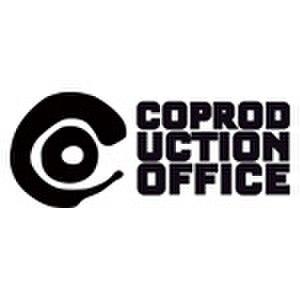
Logo, Coproduction Office
Coproduction Office est un label européen d'origine allemande qui produit et commercialise des films d'auteurs. Fondé en 1987 par Philippe Bober, cette société a commencé son activité par plusieurs collaborations avec Lars von Trier. Elle a, depuis, notamment contribué aux travaux de réalisateurs tels que Lou Ye, Carlos Reygadas, Roy Andersson, Ulrich Seidl, Jessica Hausner et Ruben Östlund.